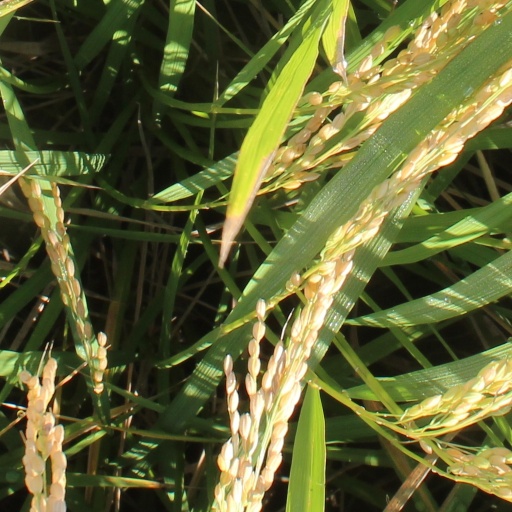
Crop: rice